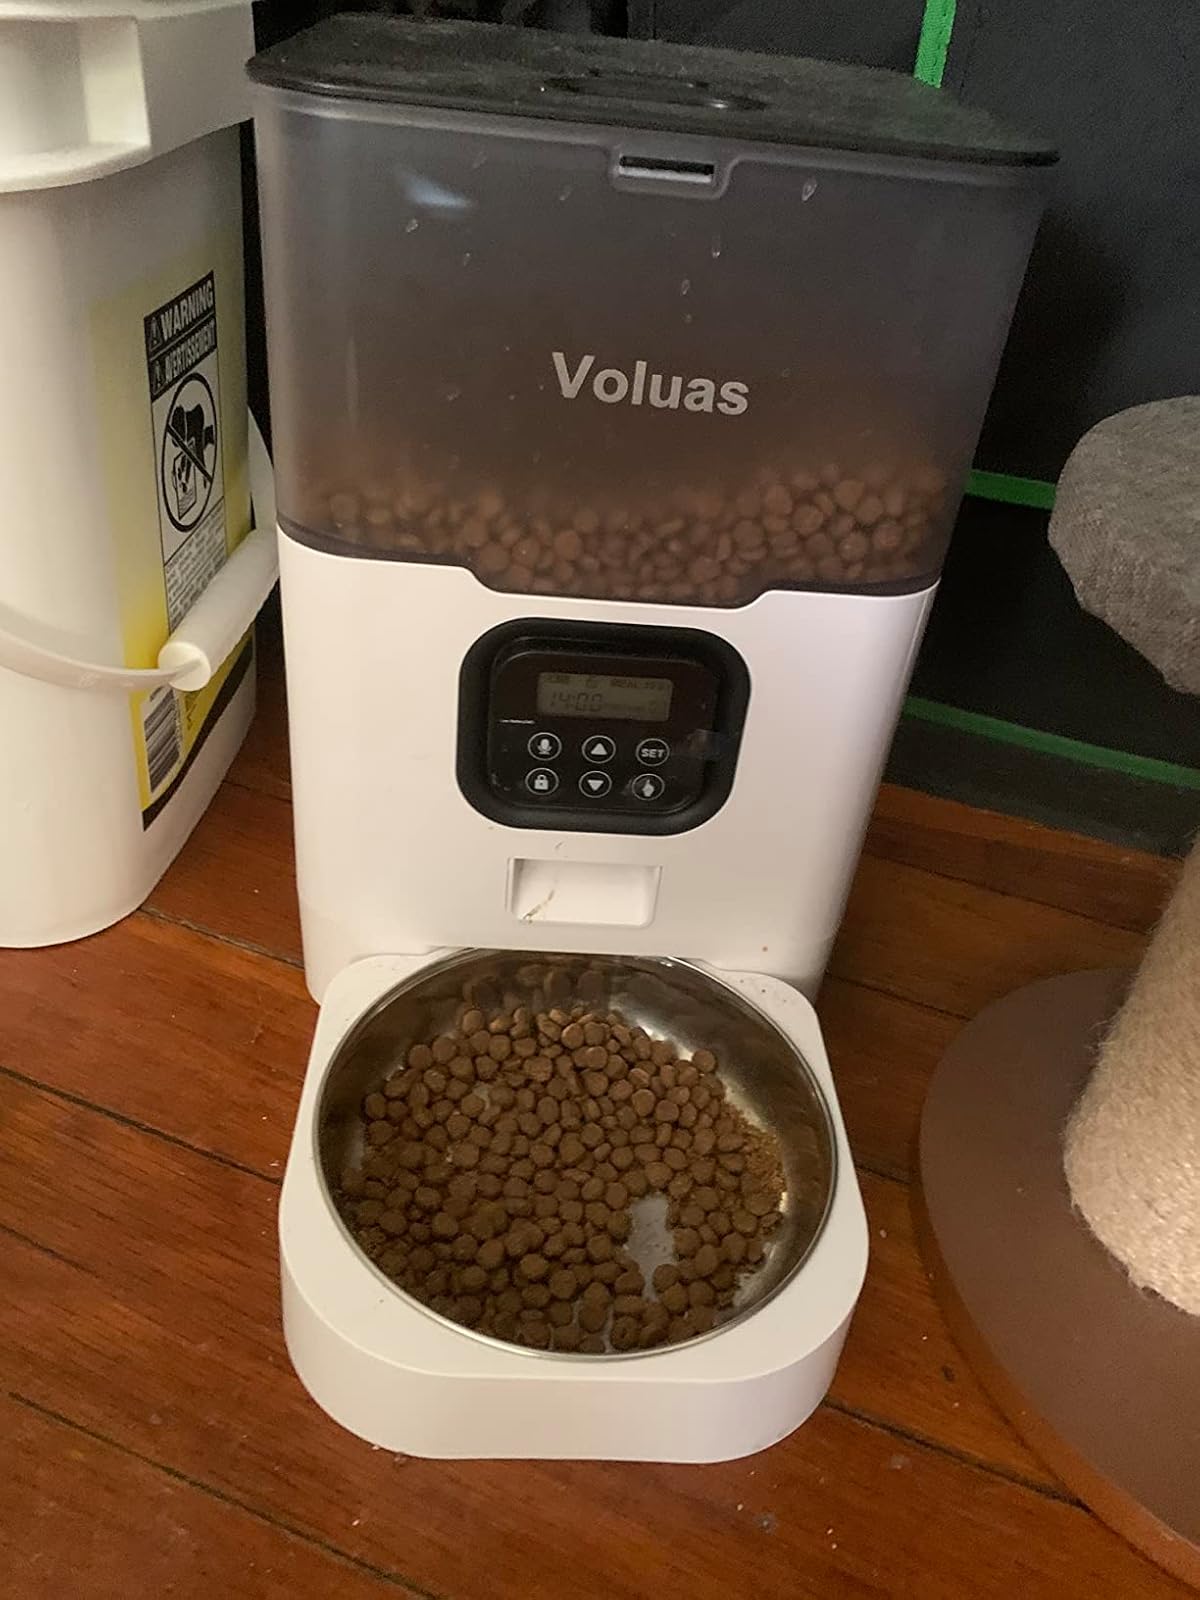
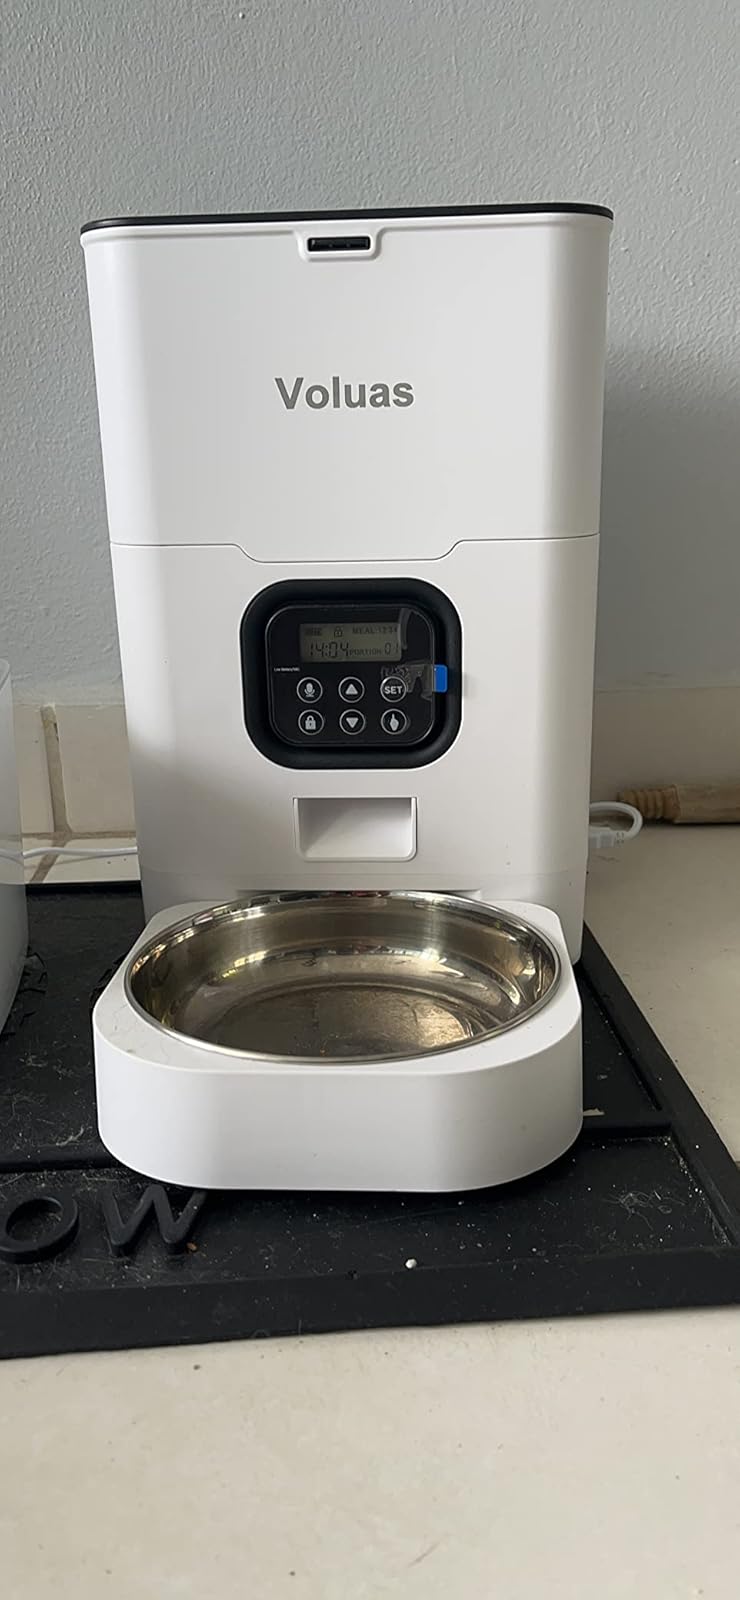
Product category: items_feeder
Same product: no